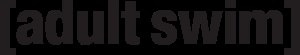
Adult Swim
Adult Swim logo
Adult Swim er en gruppe tv-serier for voksne over 17 år, der blev sendt på den amerikanske version af tv-kanalen Cartoon Network. Det begyndt 2. september, 2001 og blev skabt af Williams Street Studios. Den 28. marts, 2005, viste Nielsen Media Research at Adult Swim blev separeret fra Cartoon Network. Adult Swim er en del af Turner Broadcasting System. Det er kendt for at vise voksent, anime, eller Japansk-stil animation.